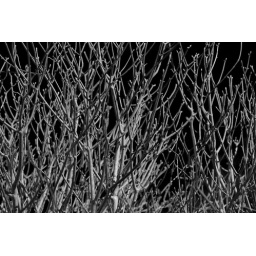
Happy with this one. Shot against a blue sky and then added BW filter. Brought the blue down to zero.